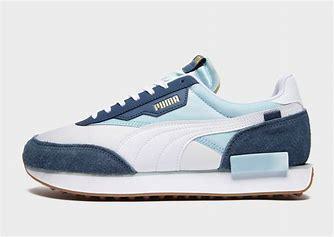
Brand: Puma
Model: Future Rider